Sergei Aleinik

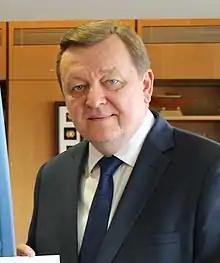
Aleinik in 2019

Sergei Fyodorovich Aleinik (born 28 January 1965) is a Belarusian politician who served as Minister of Foreign Affairs of Belarus from 2022 to 2024.